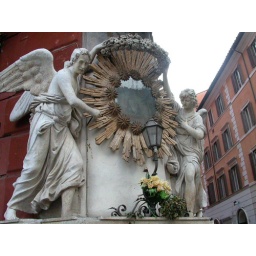
This road side shrine was at the corner of a building near the Trevi Fountain, Rome; November 2002Nikon 4500